Jack Swigert

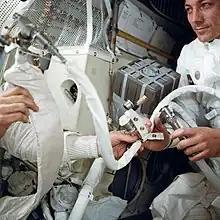
Swigert (right) with the "mailbox" rig improvised to adapt the Apollo 13 command module "Odyssey"'s square carbon dioxide scrubber cartridges to fit the lunar module "Aquarius", which took a round cartridge

Following his graduation from Colorado in 1953, Swigert joined the United States Air Force (USAF). Upon graduation from the Pilot Training Program and Gunnery School at Nellis Air Force Base, Nevada, he was assigned as a fighter pilot in Japan and South Korea. In 1953, he survived his plane crashing into a radar unit on a Korean airstrip.